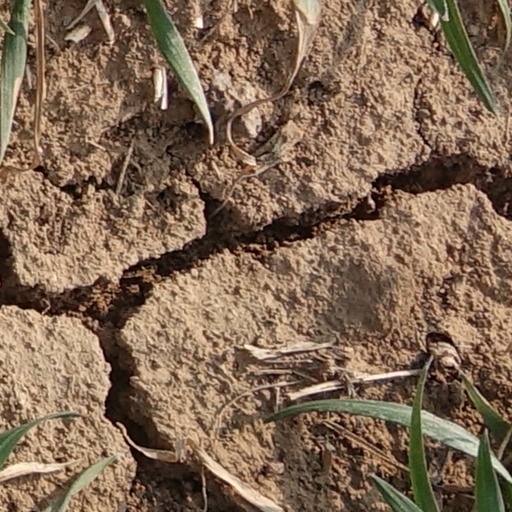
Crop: wheat